The Sensational Spider-Man (vol. 2)

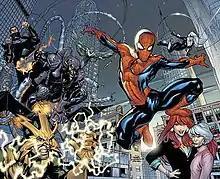
Cover art for "Marvel Knights Spider-Man" No. 1. Art by Terry and Rachel Dodson.

The Sensational Spider-Man (vol. 2) is a comic book series starring Spider-Man and published monthly by Marvel Comics for 41 issues between 2004 and 2007. It was originally published under the Marvel Knights imprint (as Marvel Knights Spider-Man, vol. 1, issues #1–22).